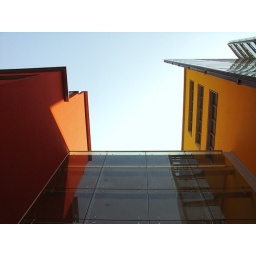
It's a pity you can't see a blue sky in wintertime.. Milano is always under a grayish cover..